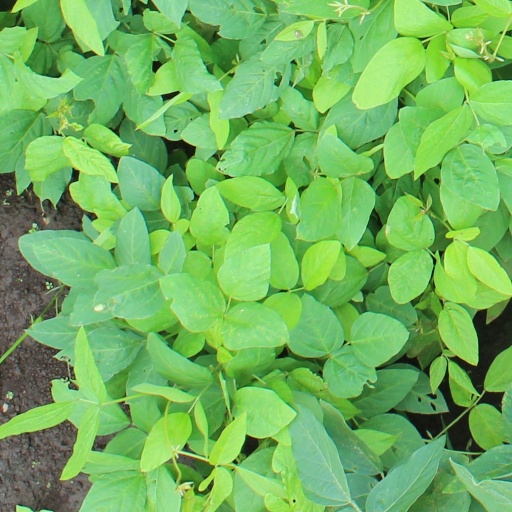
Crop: soybean